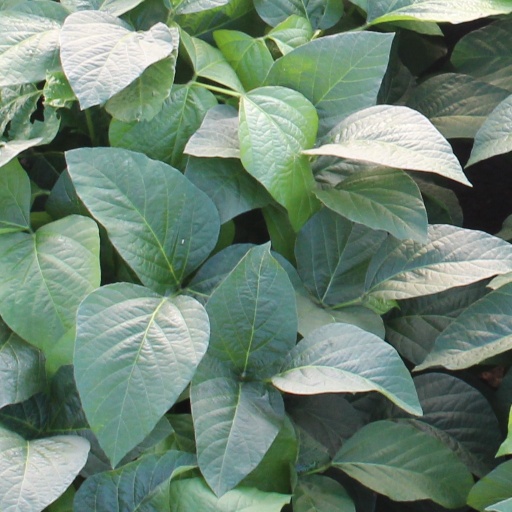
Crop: soybean